Condoleezza Rice as Secretary of State

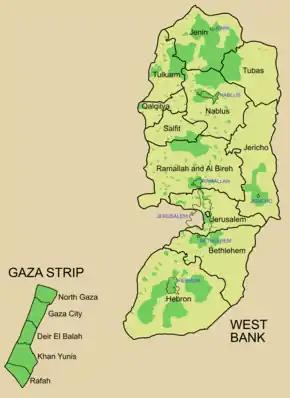
Map showing electoral districts and areas of formal Palestinian control (green)

Rice pushed for peaceful, democratic elections in Palestine following the death of Yasser Arafat. Rice asserted that "there should be the ability of Palestinian people to participate in the elections" and claimed that democratic elections would represent "a key step in the process of building a peaceful, democratic Palestinian state." Rice, alluding to the US-labeled terrorist organization Hamas, stated that "there should be no place in the political process for groups or individuals who refuse to renounce terror and violence, recognize Israel's right to exist, and disarm," saying, "You cannot have one foot in politics and the other foot in terror." However she said that holding the elections had been the right choice, even after Hamas' victory.